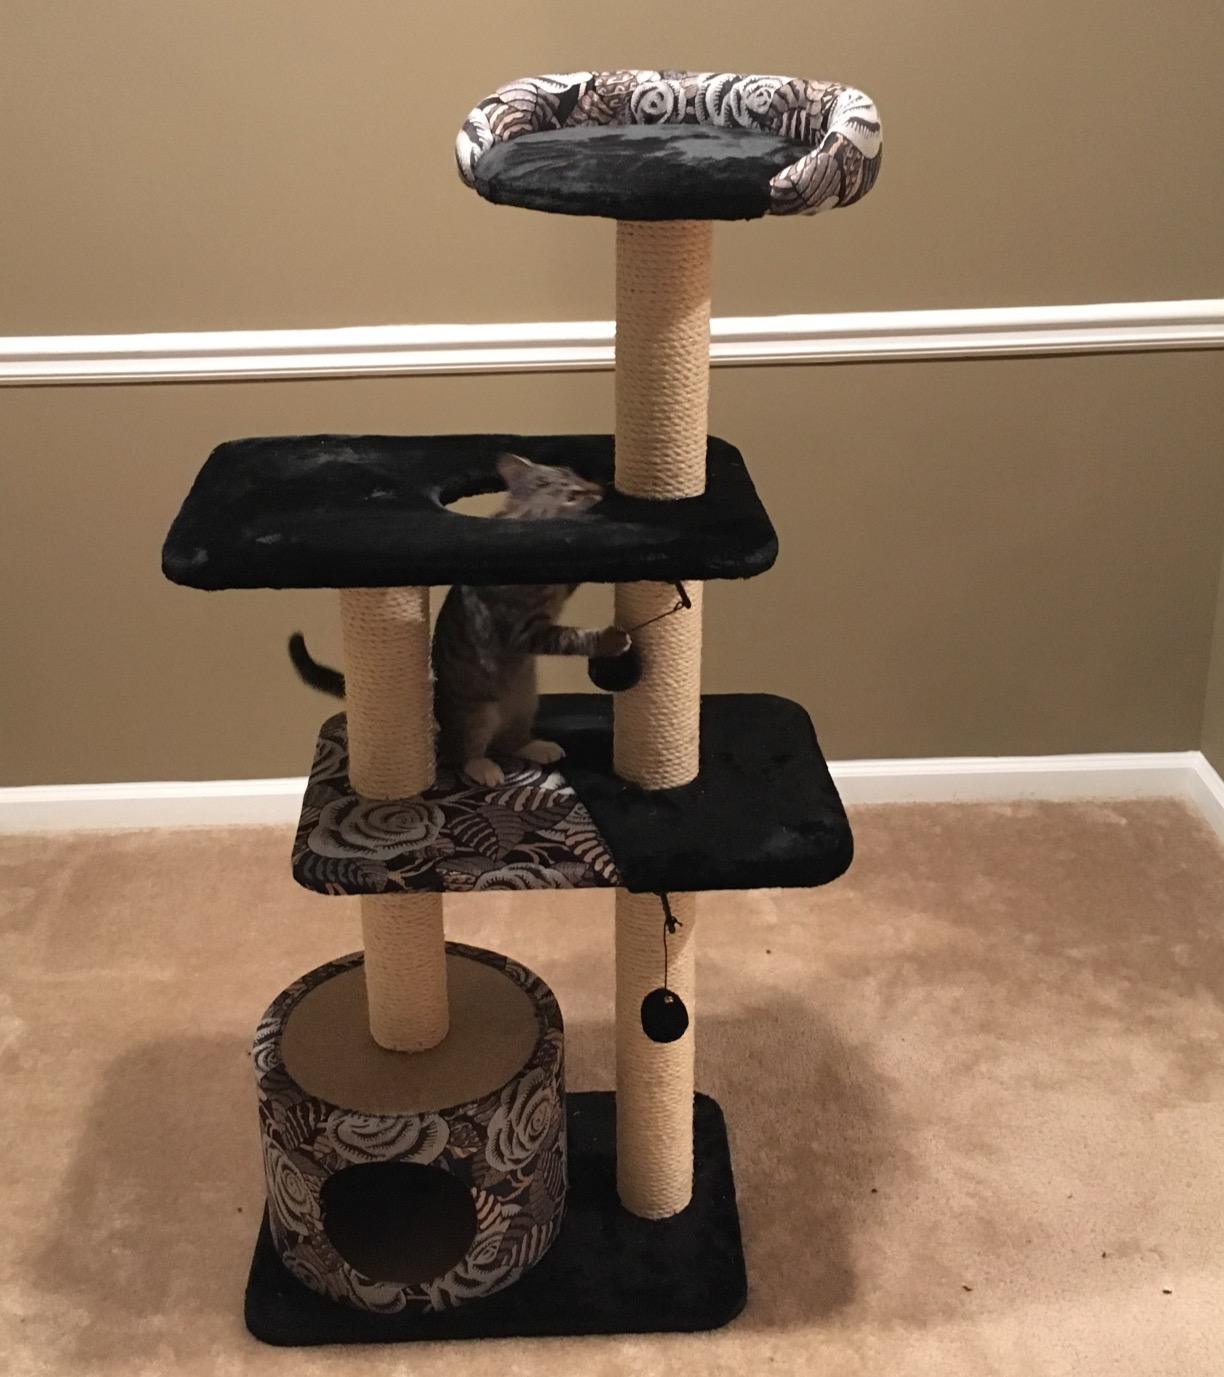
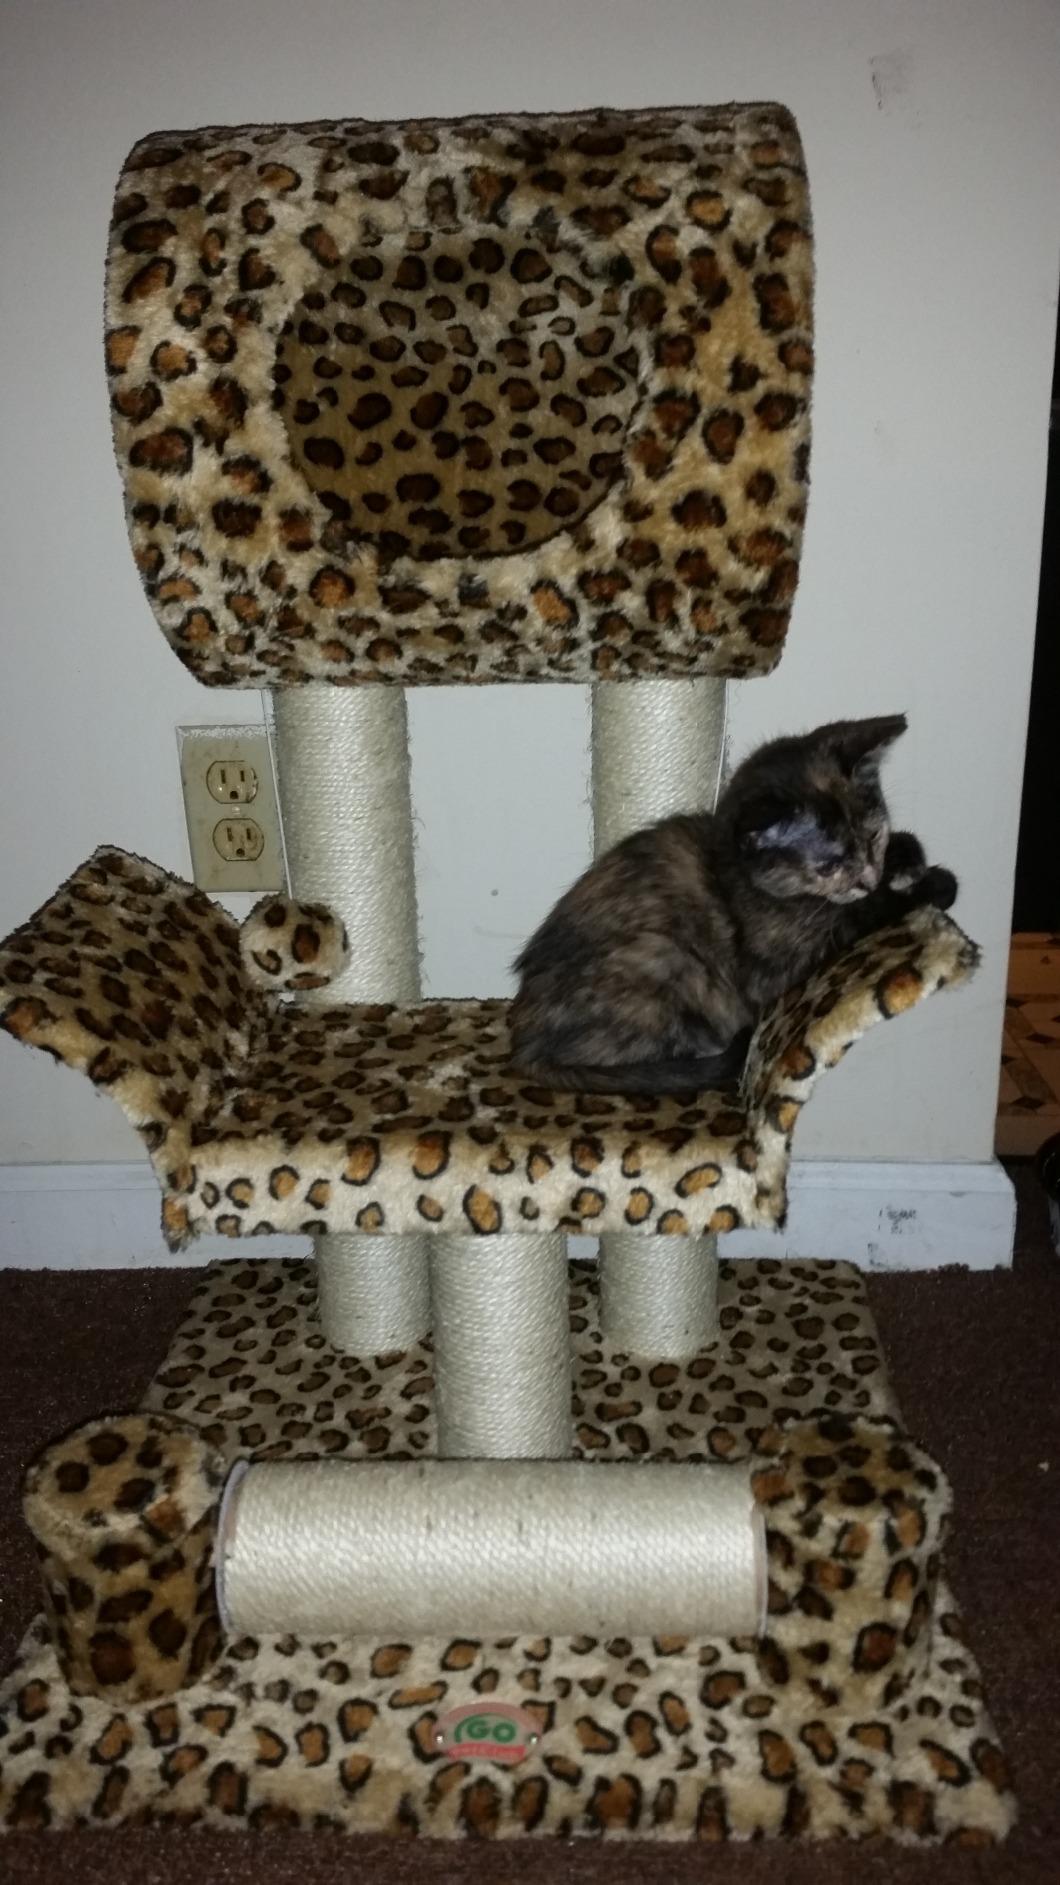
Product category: items_cat tree
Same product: no